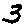
Label: 3